Japanese militarism

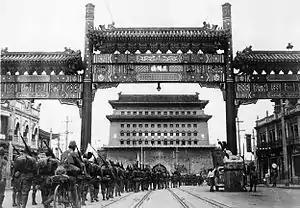
Japanese troops march into Zhengyangmen of Beijing after capturing the city in July 1937.

The military had a very strong influence on Japanese society during the Meiji Restoration; starting in 1868, lasting until 1889. Almost all leaders in Japanese society during the Meiji period (whether in the military, politics or business) were ex"-samurai" or descendants of "samurai", and shared a set of values and outlooks. The early Meiji government viewed Japan as threatened by western imperialism, and one of the prime motivations for the "Fukoku Kyohei" policy ("Enrich the Country, Strengthen the Armed Forces") was to strengthen Japan's economic and industrial foundations, so that a strong military could be built to defend Japan against outside powers.